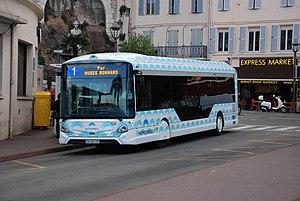
GX337BHNS n°426 à la Gare Routière.
L'Heuliez Bus GX 337 est un autobus standard à plancher bas fabriqué et commercialisé par le constructeur français Heuliez Bus, filiale du groupe Iveco Bus, depuis 2013. Les versions midibus et articulée sont également disponibles, nommés GX 137 et GX 437. Il fait partie de la gamme Access'Bus.